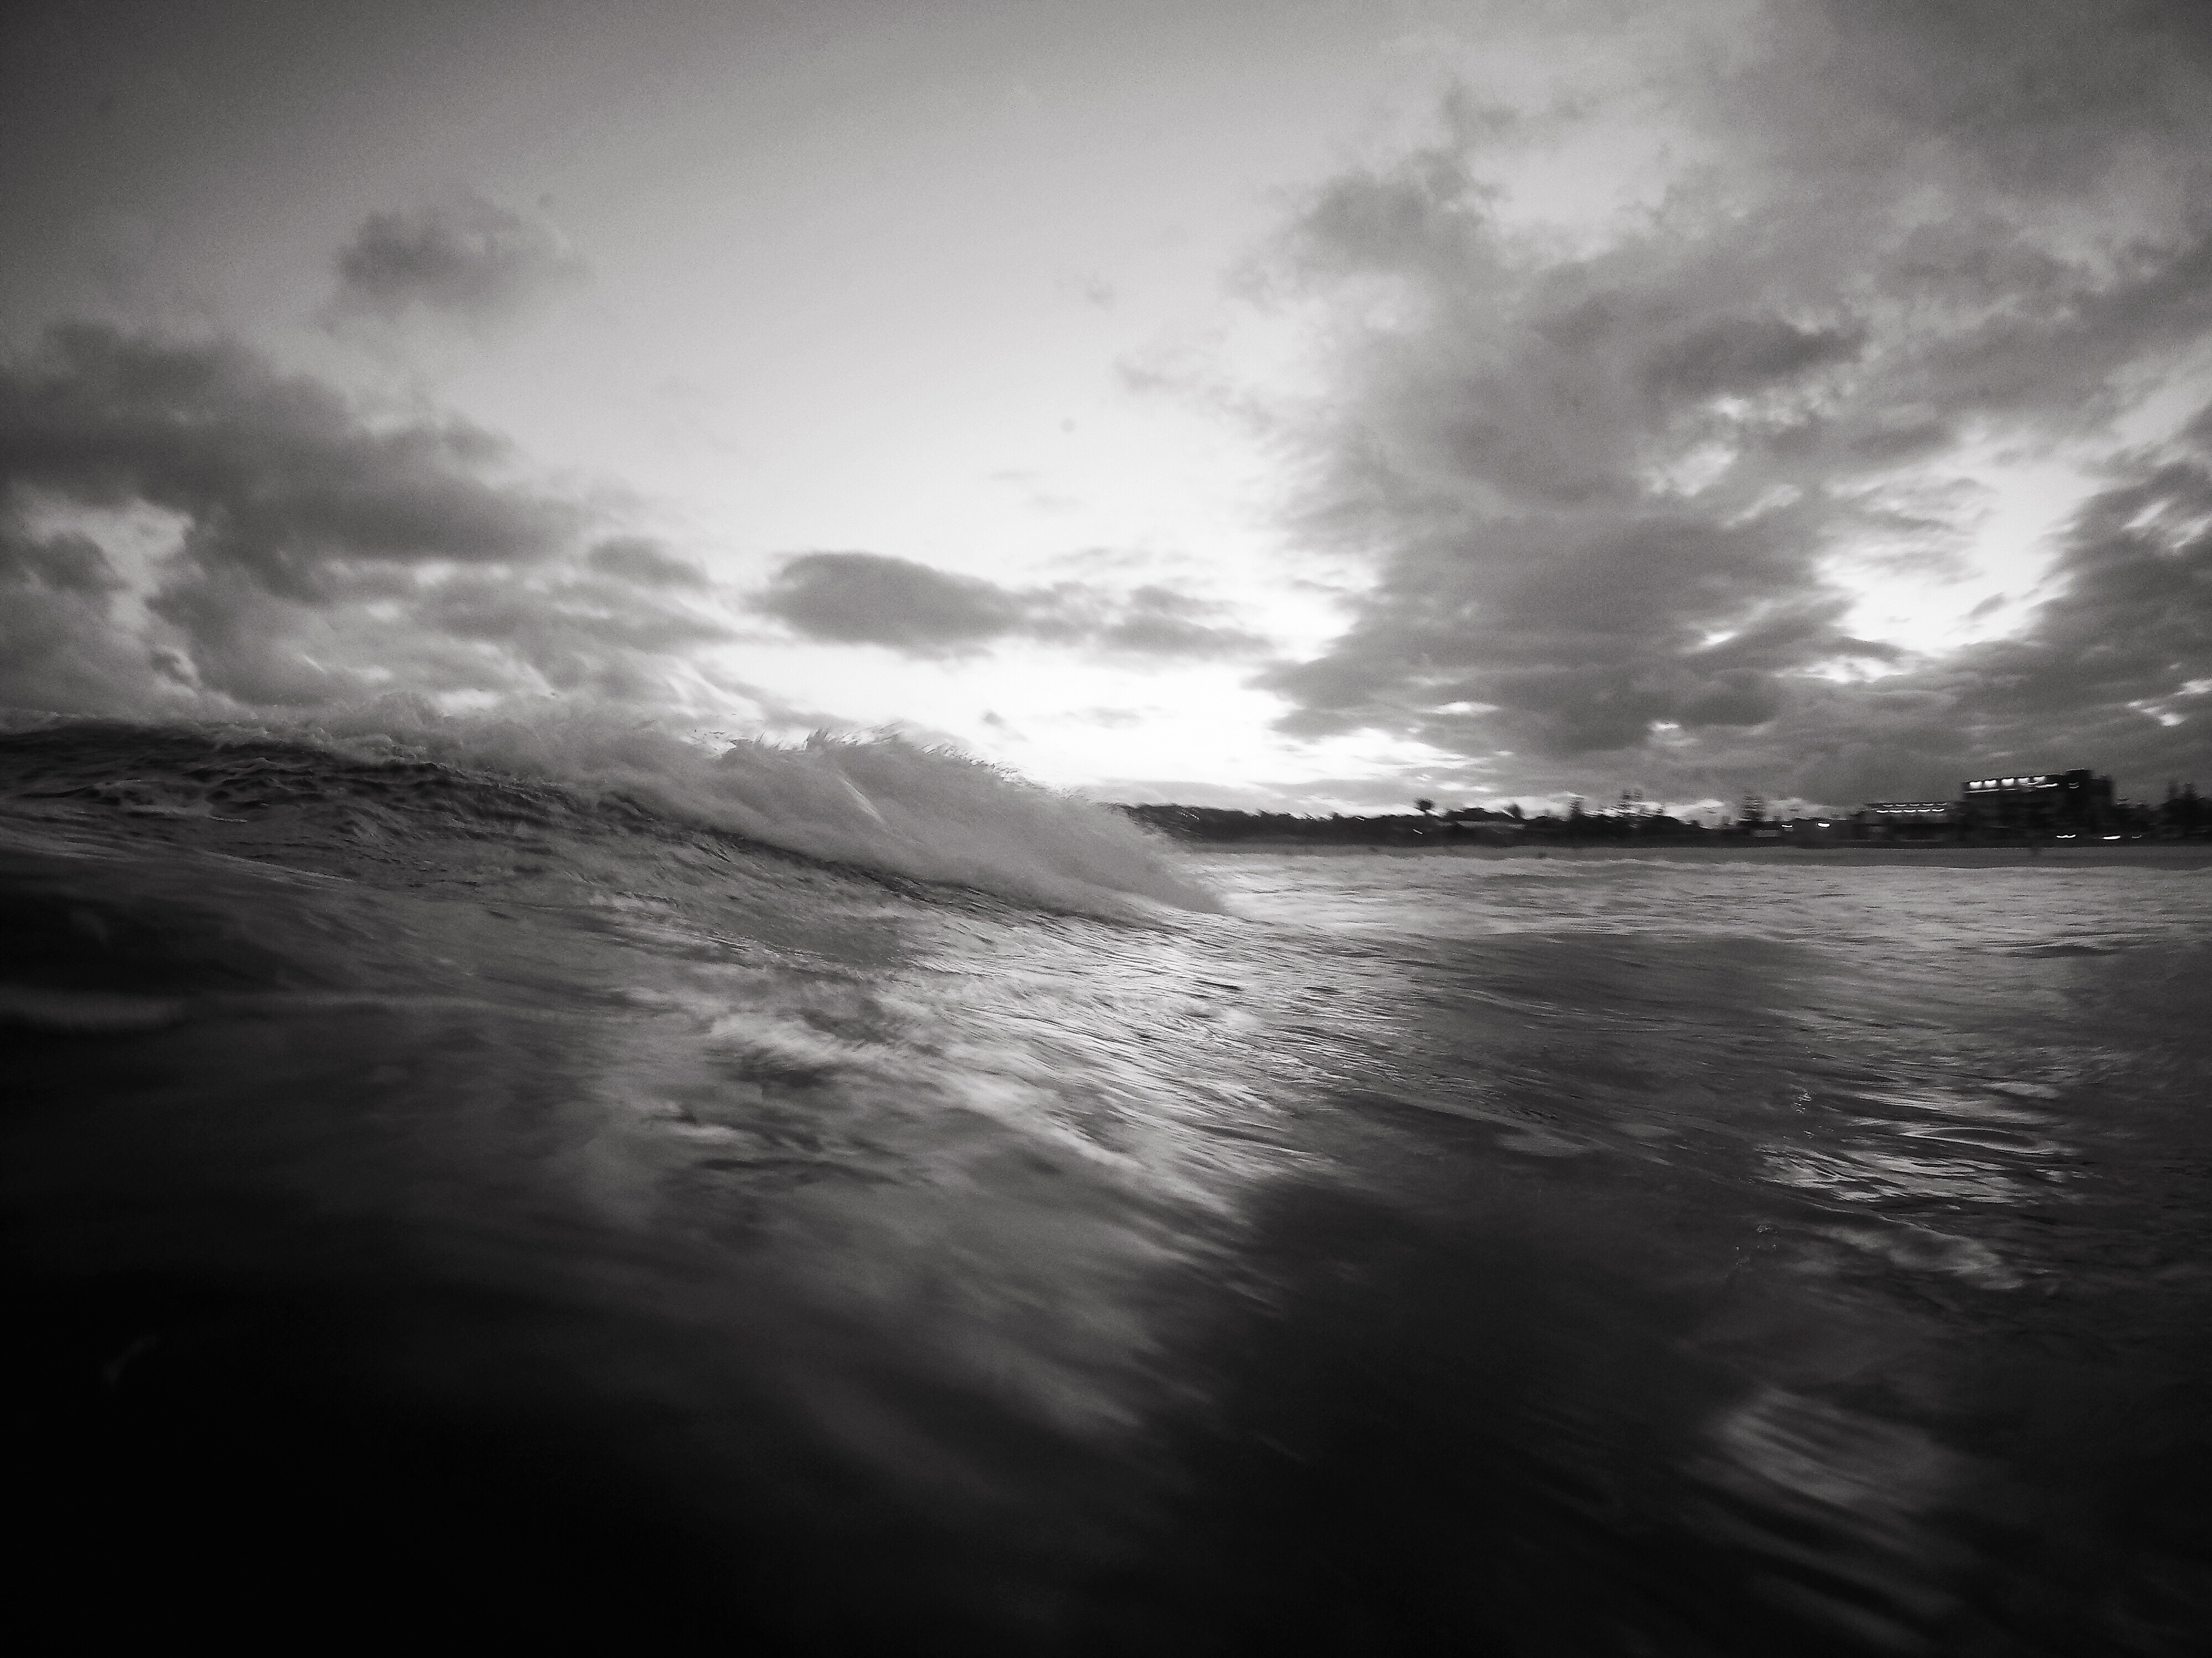
sea, coast, ocean, horizon, cloud, black and white, sky, sunlight, wave, dusk, reflection, weather, darkness, monochrome, meteorological phenomenon, monochrome photography, atmospheric phenomenon, wind wave